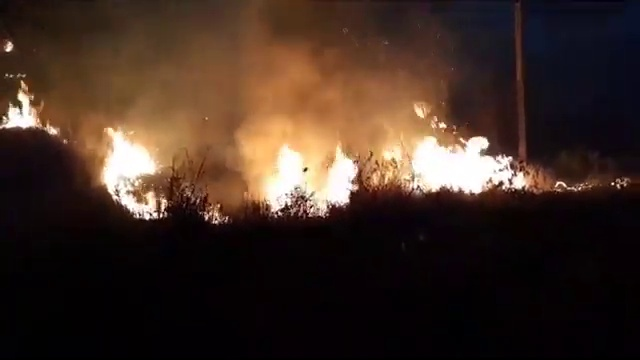
Fire: yes
Smoke: yes